History of children in the military

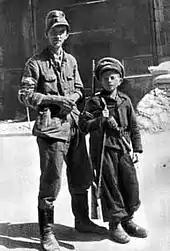
Child soldiers during the Warsaw Uprising

In World War II, children under the age of 18 were widely used by all sides in formal and informal military roles. Children were readily indoctrinated into the prevailing ideology of the warring parties, quickly trained, and often sent to the front line; many were wounded or killed. The lack of a legal definition of a child, combined with the absence of a system for verifying the ages of prospective child recruits, contributed to the extensive use of children in the war.